Early life of Joseph Stalin

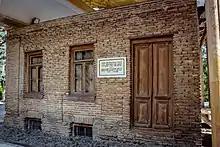
The house Stalin was born in

Stalin was born Ioseb Besarionis dze Jughashvili on in the town of Gori, in what is today the country of Georgia. He was baptised on and christened Ioseb, and known by the diminutive "Soso".